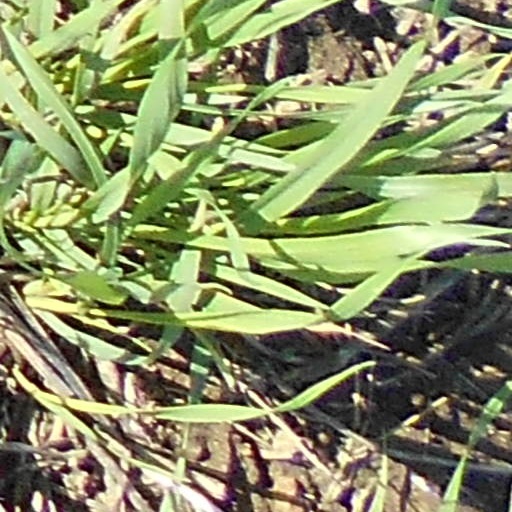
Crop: wheat